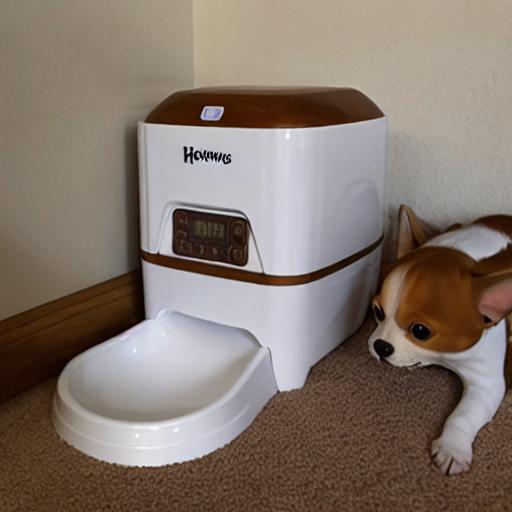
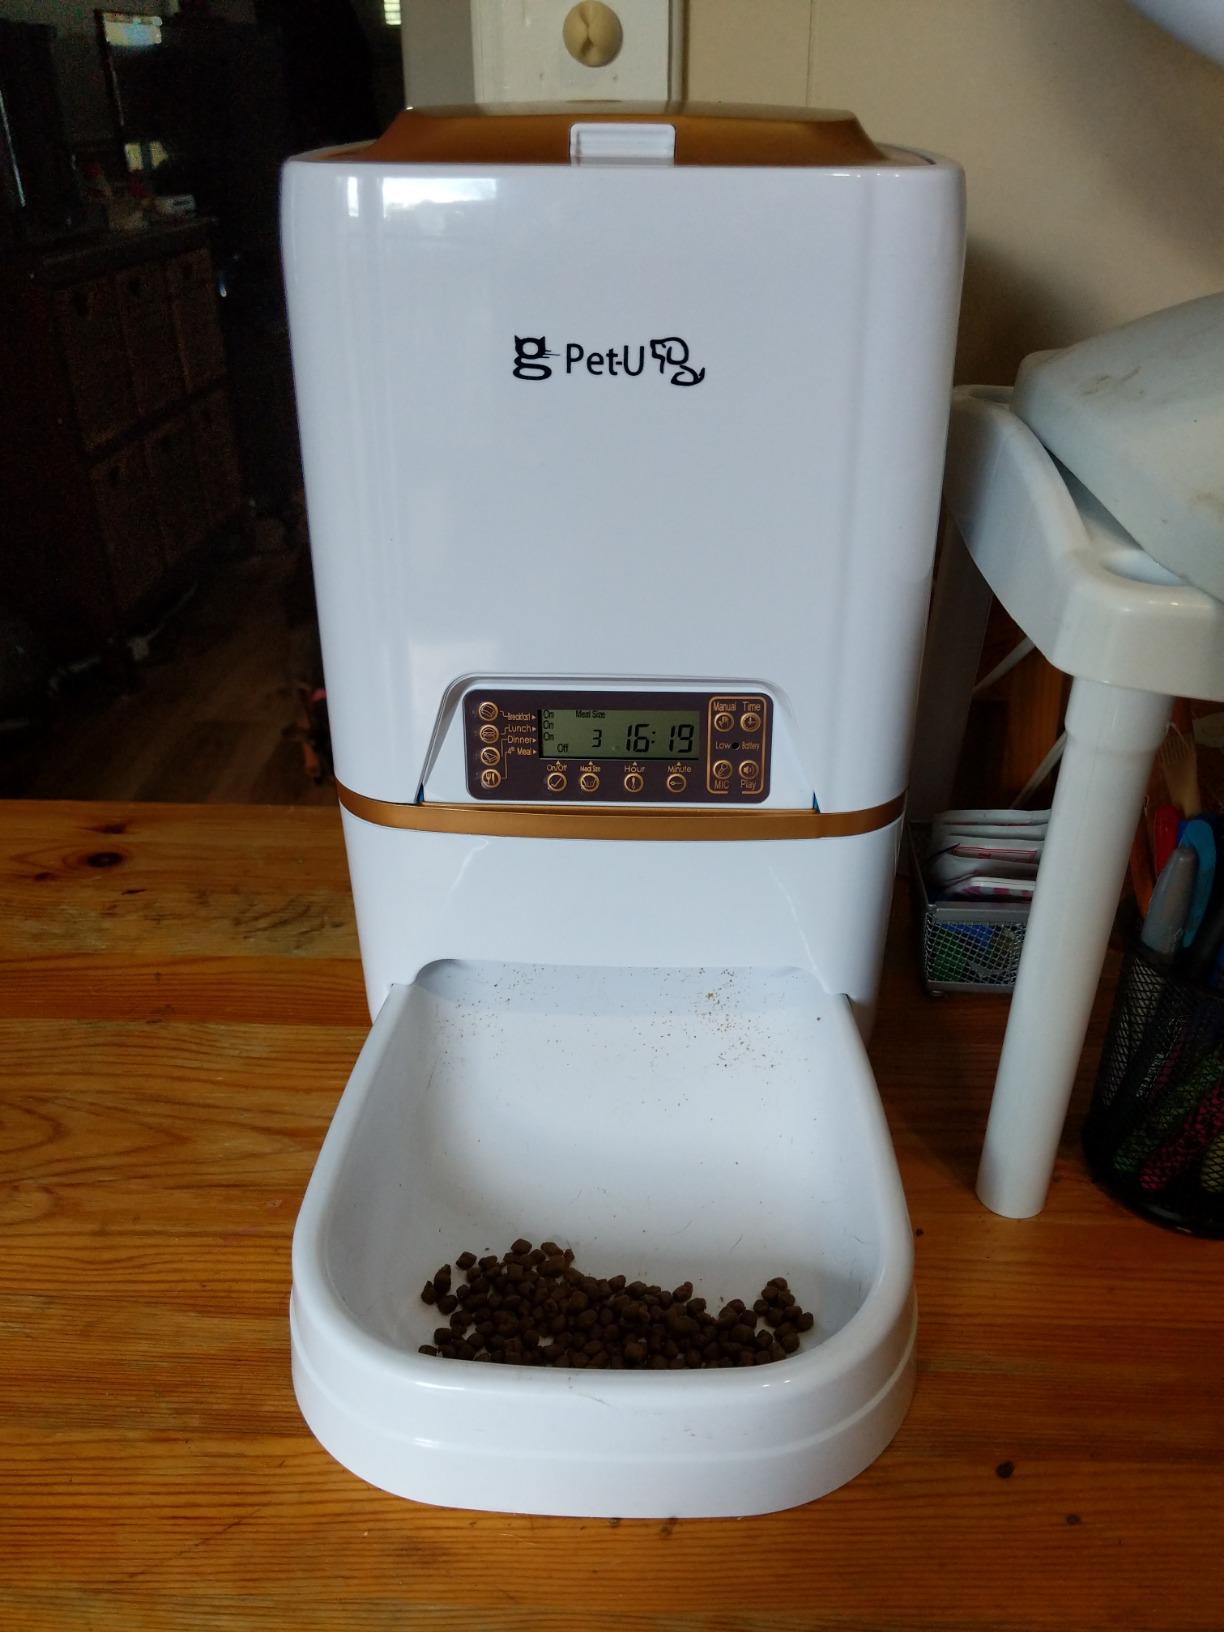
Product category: items_feeder
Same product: no